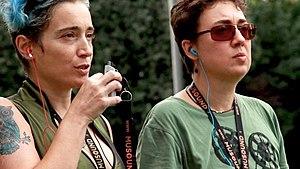
Zarra Bonheur in rome
Zarra Bonheur est un projet collectif performatif lesbien, féministe et queer composé de Rachele Borghi, géographe et maître de conférences à l'université de la Sorbonne, et l'activiste féministe Sylvia Corti aka Slavina. Le collectif se donne pour objectif de traduire la recherche scientifique en performance afin de produire des espaces de transgression des normes de genre.